Austria–Russia relations

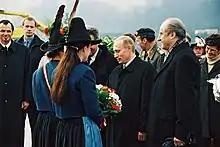
Russian President Vladimir Putin with Austrian President Thomas Klestil in Innsbruck, Austria in February 2001

Following the Bolshevik revolution in November 1917, the new Russian government began diplomatic efforts to terminate the war with the Central Powers, including Austria-Hungary. These efforts led to the conclusion of the Treaty of Brest-Litovsk on March 3, 1918.